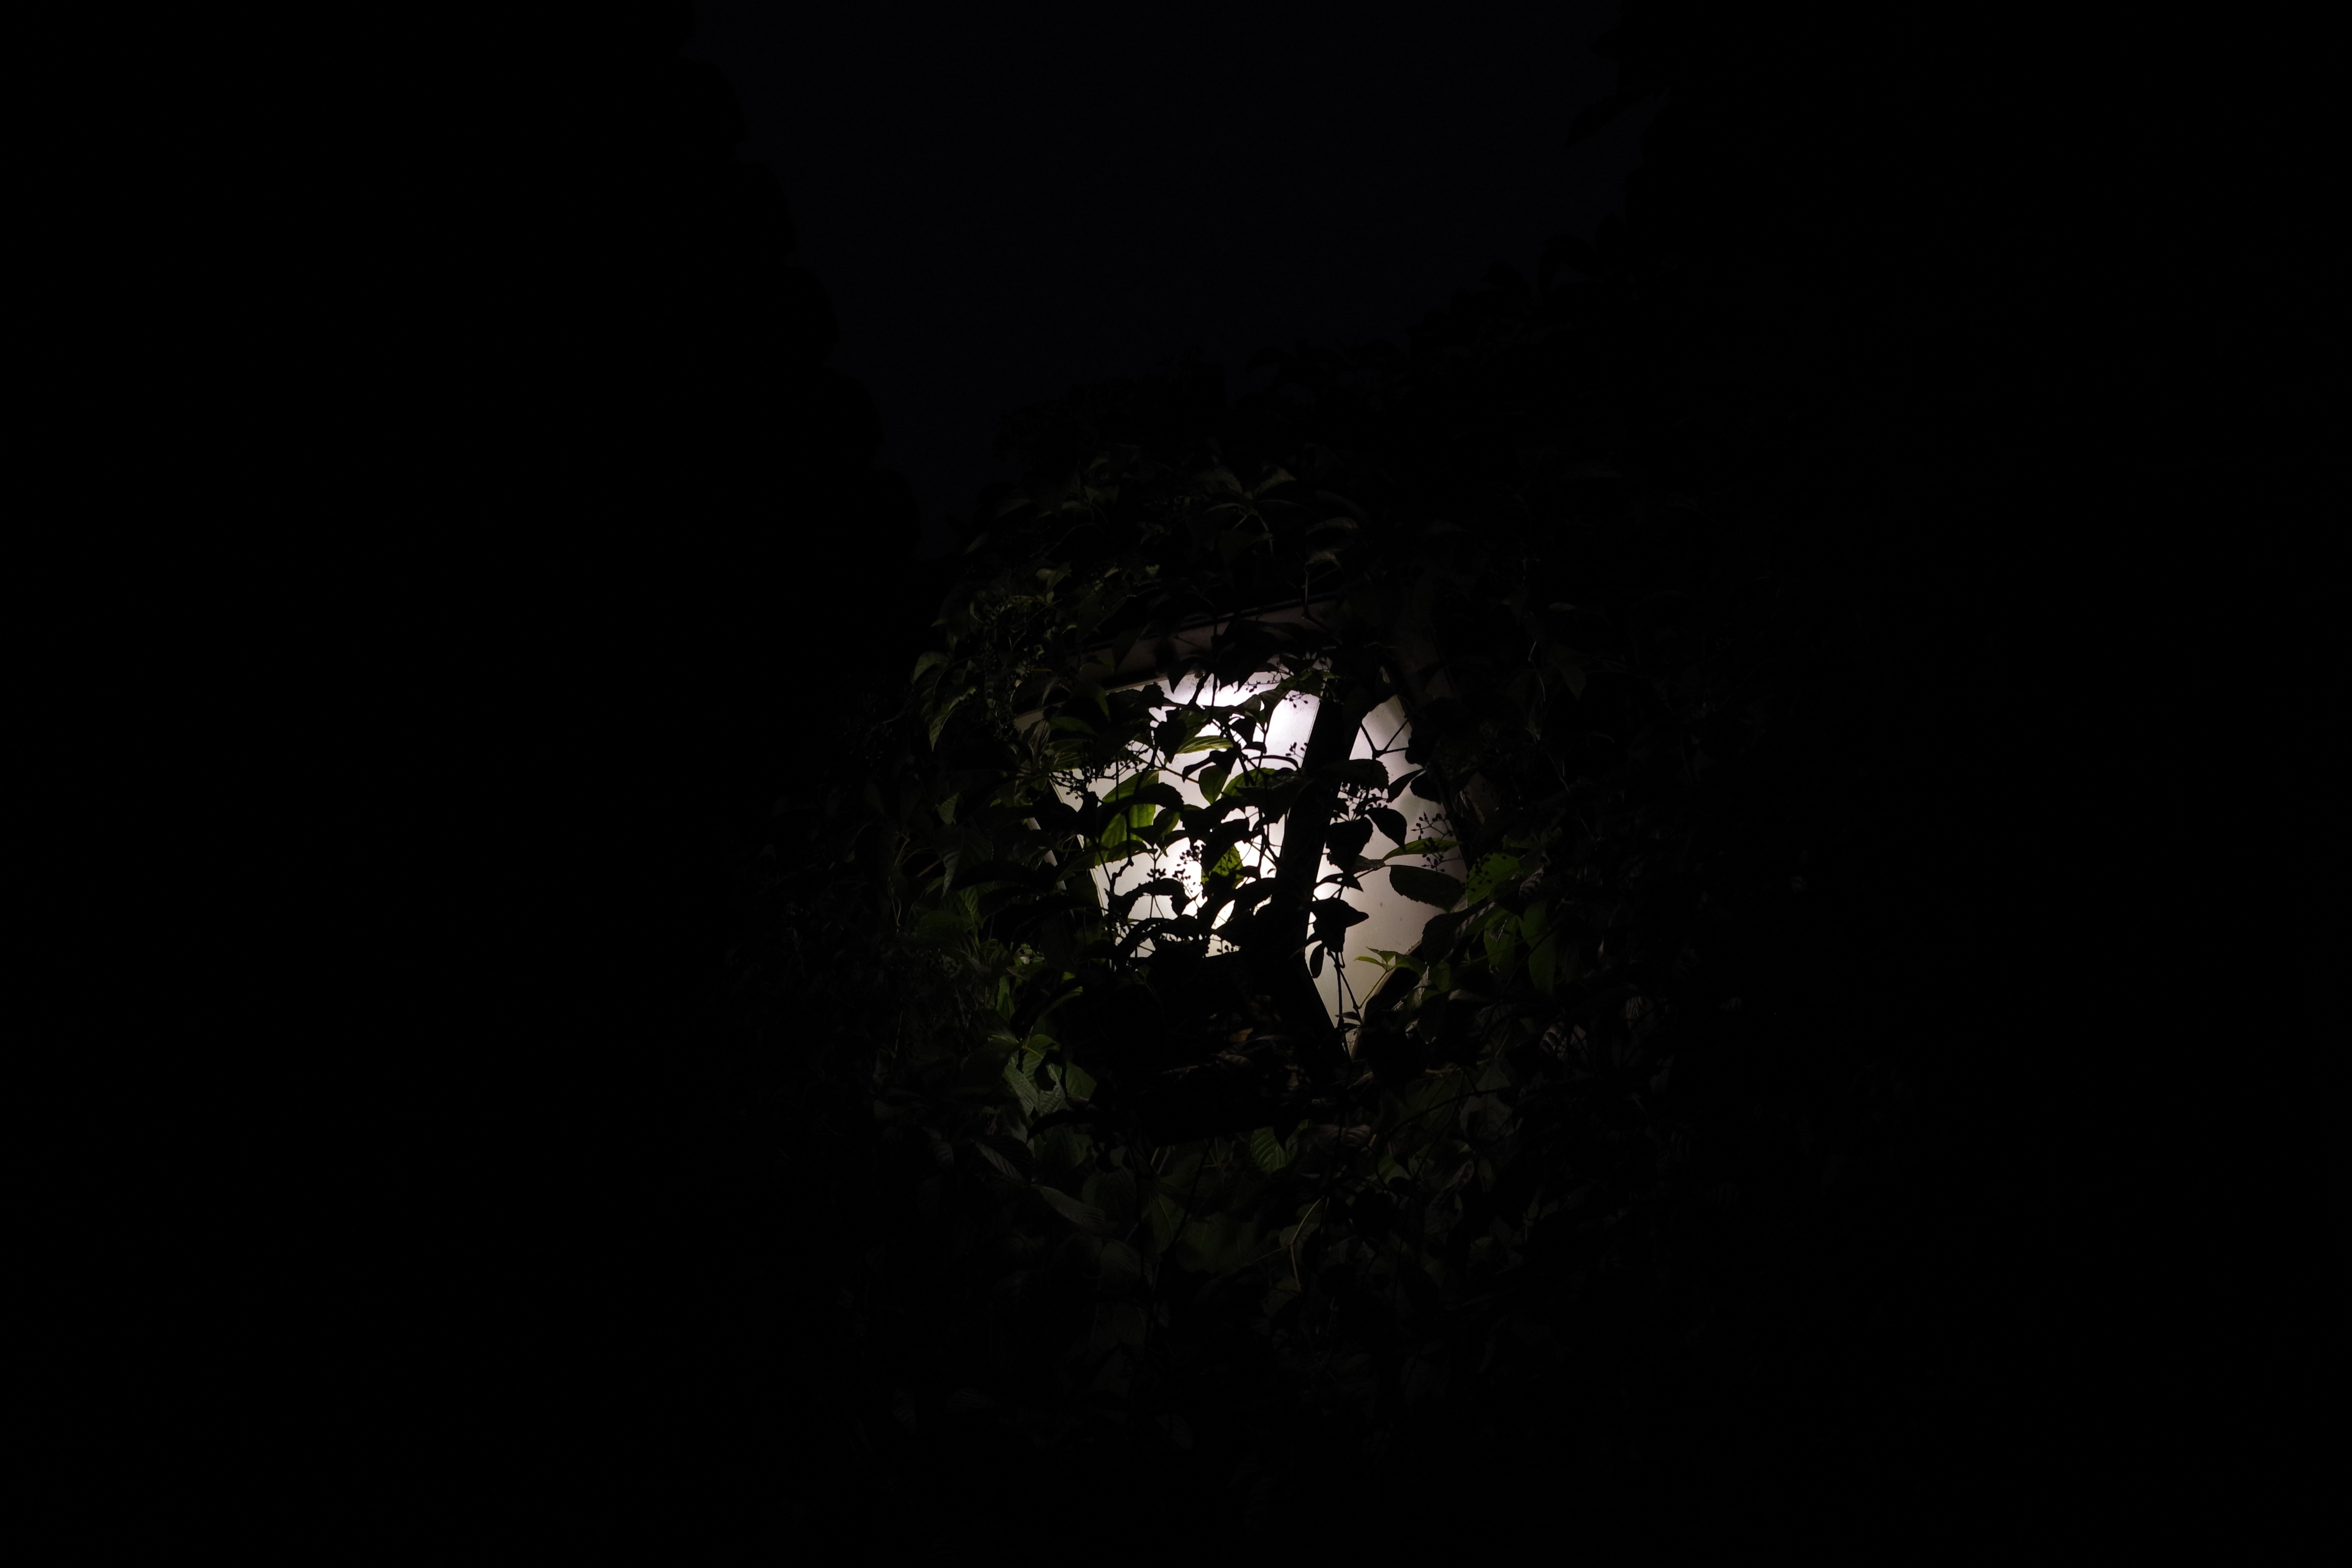
light, black and white, night, green, darkness, black, monochrome photography, computer wallpaper